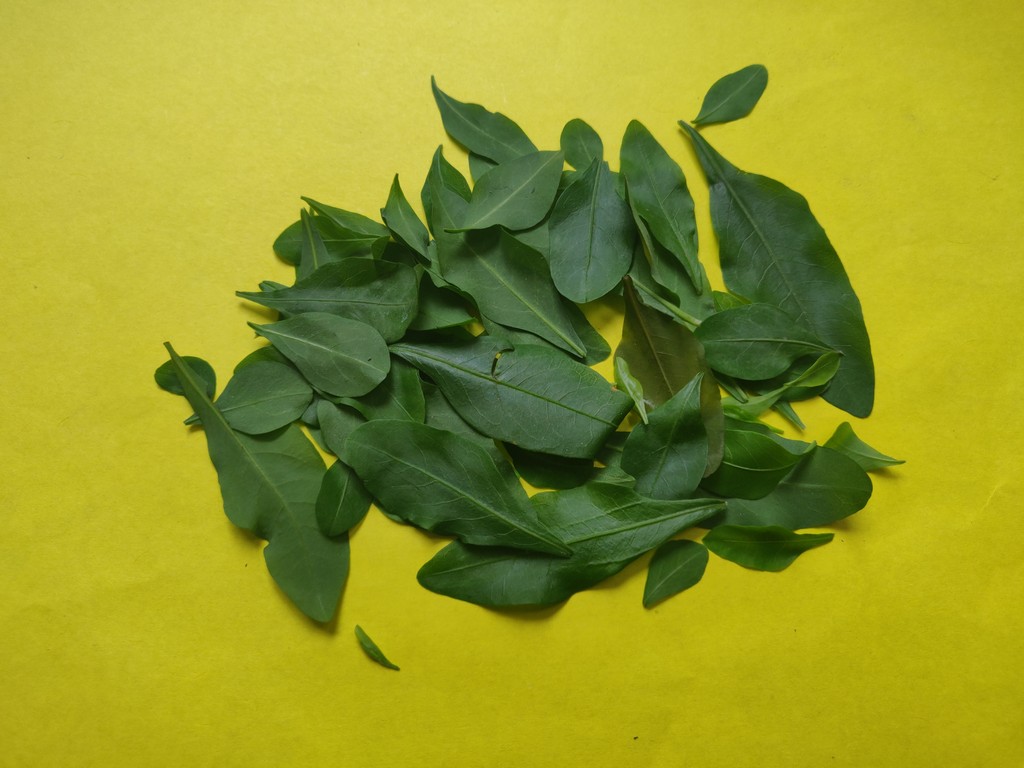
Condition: Healthy
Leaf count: multiple
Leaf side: unknown